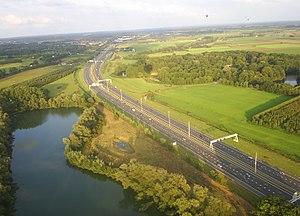
Cet article présente une liste des autoroutes des Pays-Bas.
L'autoroute néerlandaise A12 est une autoroute des Pays-Bas.